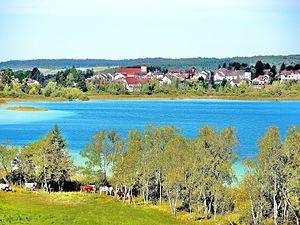
Panorama sur le grand lac et sur le bourg de Clairvaux-les-Lacs. Jura.
Le Grand Lac de Clairvaux est un regroupement de plus de 18 sites palafittiques préhistoriques datant du Néolithique, répartis autour du Grand Lac de Clairvaux, situé en France, dans le département du Jura, sur la commune de Clairvaux-les-Lacs. Ce site regroupe un ensemble de cités lacustres réparties autour du Grand Lac de Clairvaux. Il a été inscrit au patrimoine mondial de l'UNESCO le 27 juin 2011 avec 110 autres sites palafittiques répartis autour de l'arc alpin en Allemagne, en Autriche, en France, en Italie, en Slovénie et en Suisse.